Describe the emotion expressed in this image:  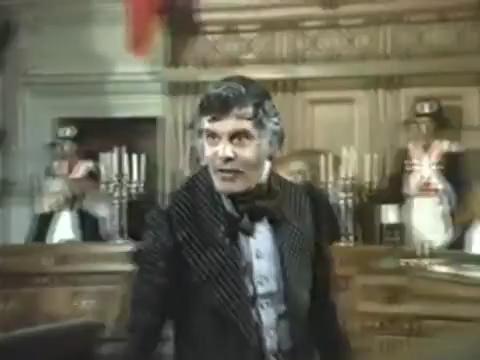
This person displays Fear, valence and arousal with low intensity.